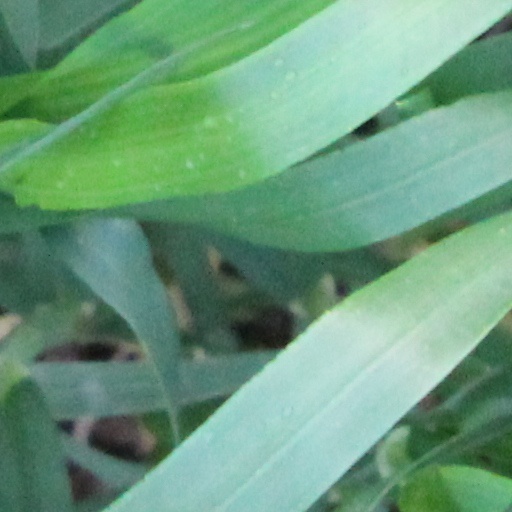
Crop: wheat